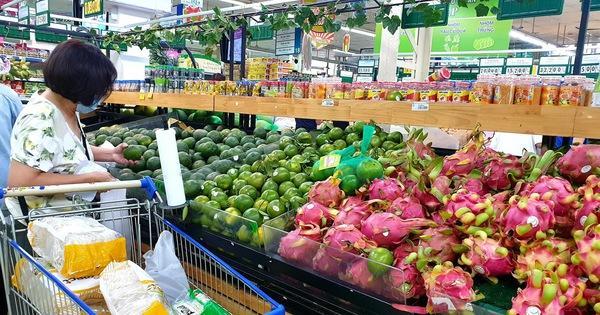
có nhiều mặt hàng hoa quả xuất hiện ở tầng dưới của kệ hàng